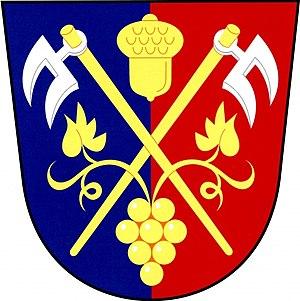
Dobelice est une commune du district de Znojmo, dans la région de Moravie-du-Sud, en République tchèque. Sa population s'élevait à 264 habitants en 2019.